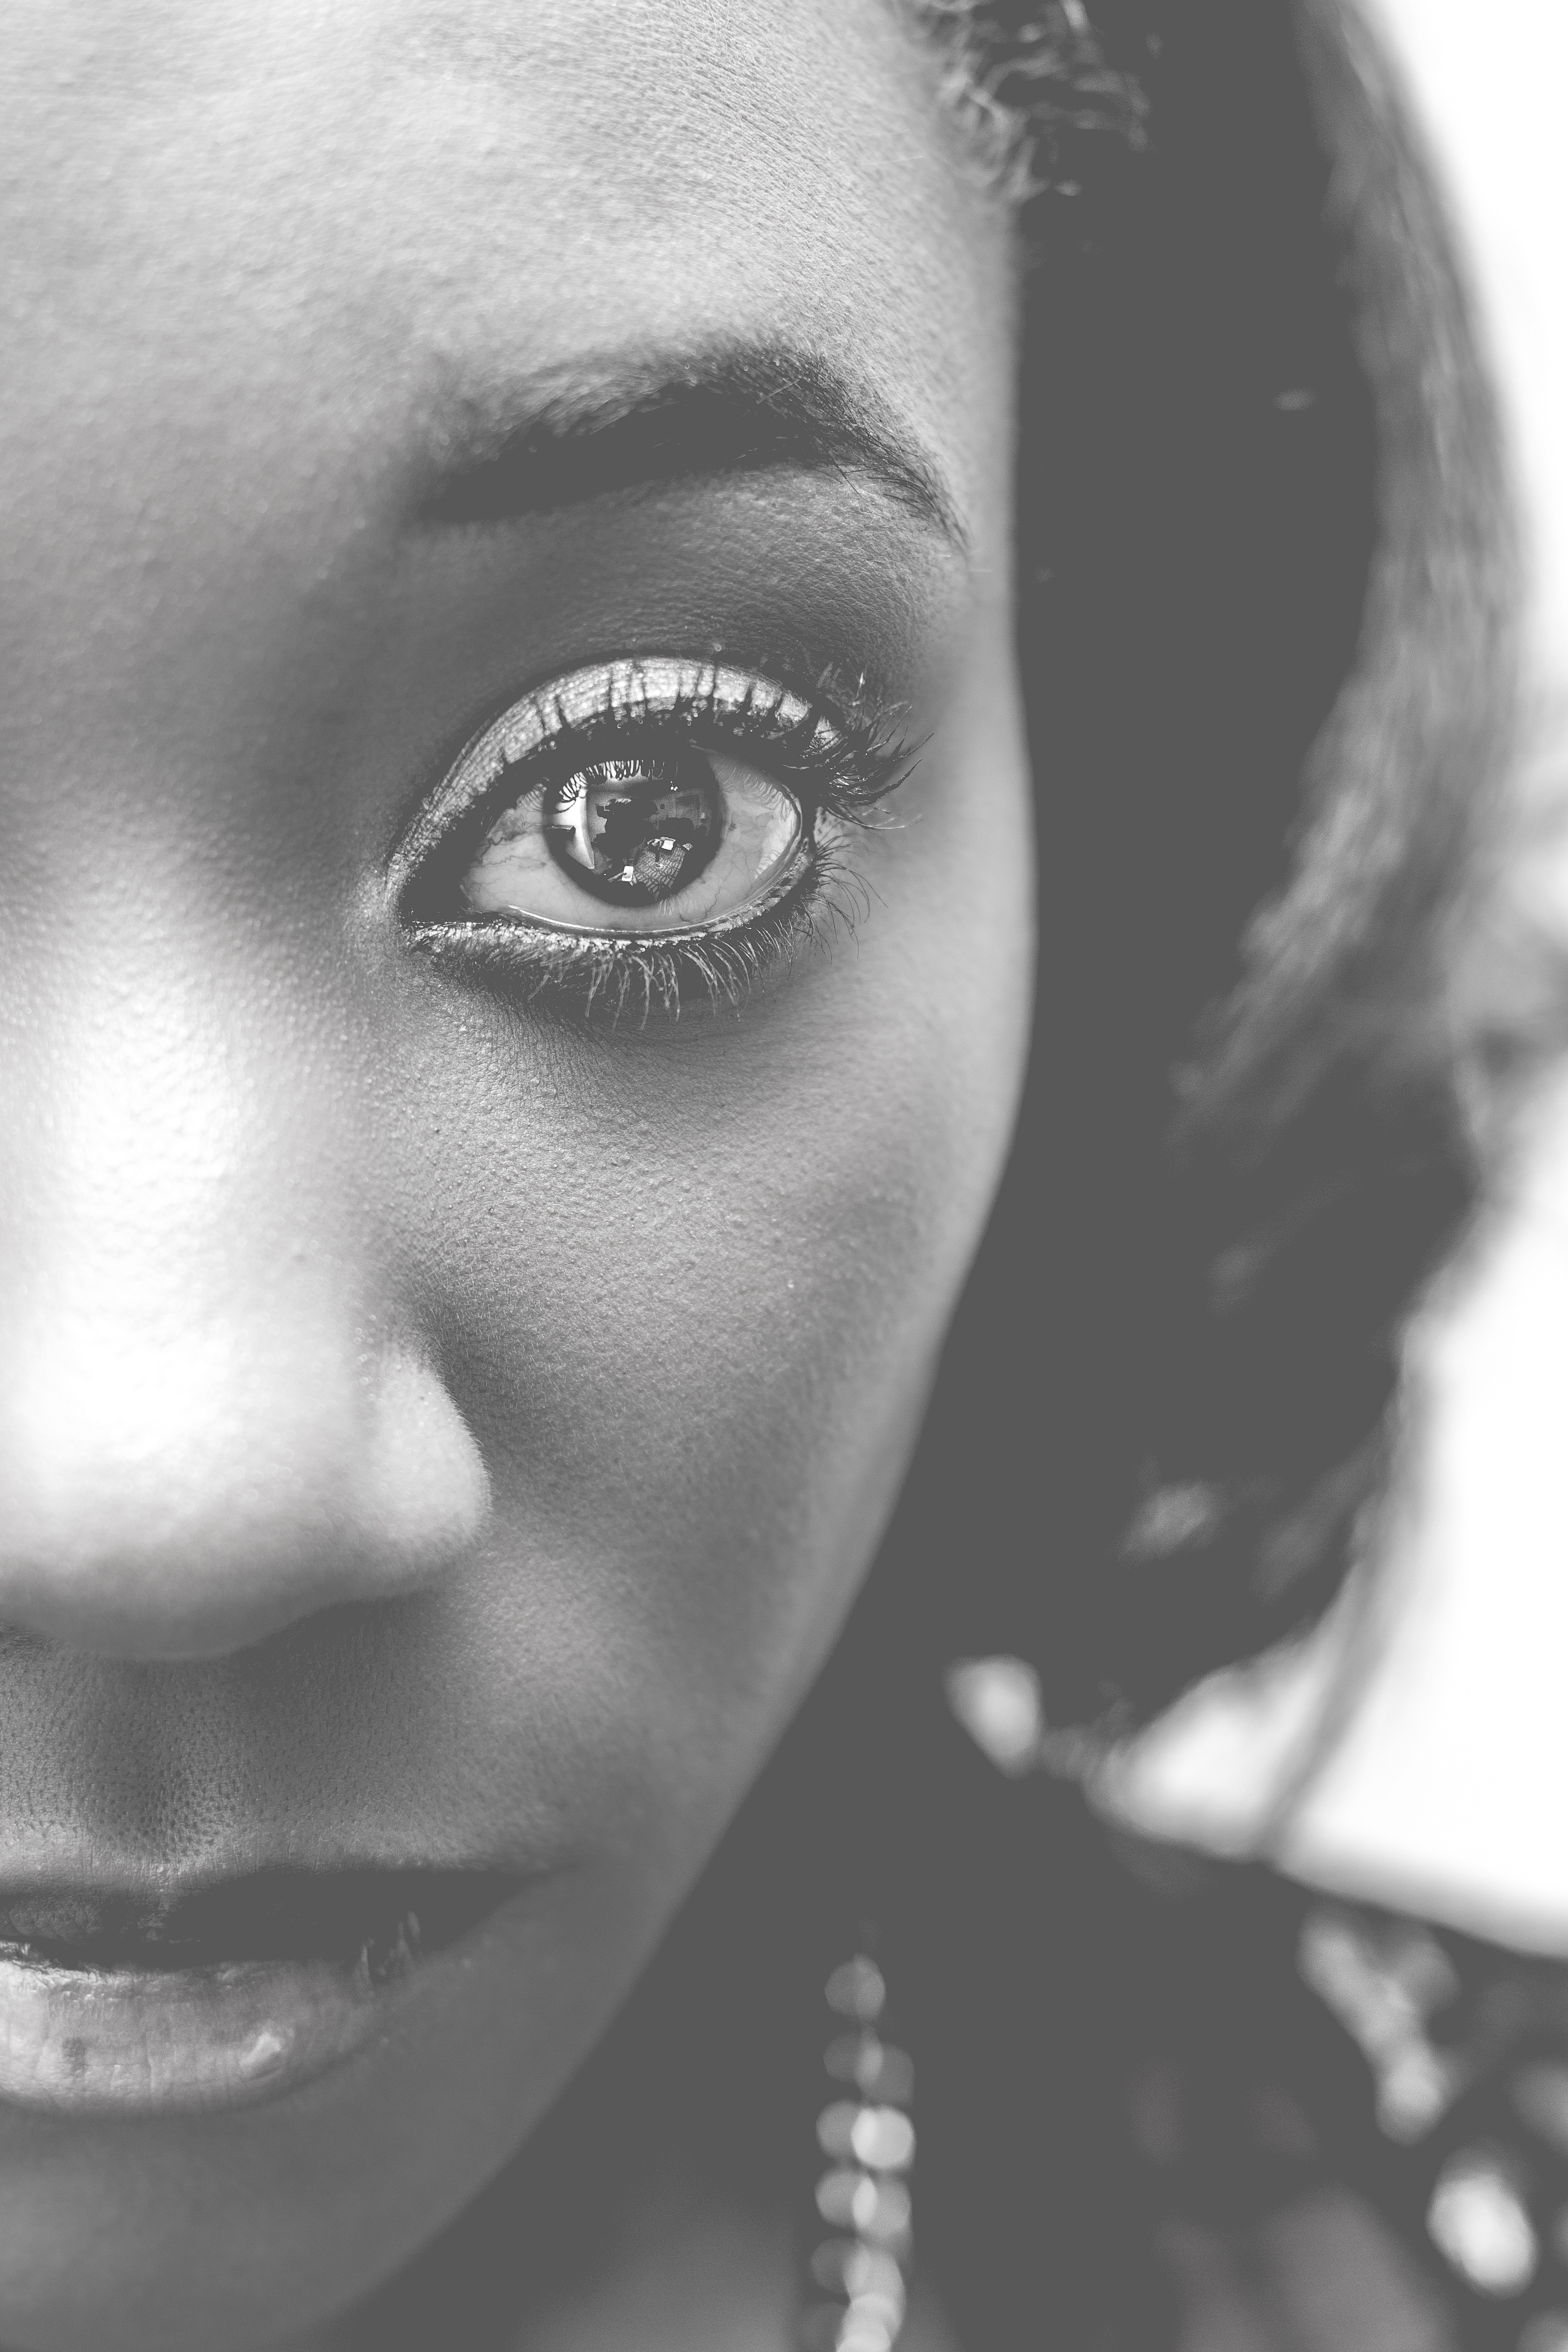
person, black and white, woman, white, photography, female, portrait, model, black, monochrome, lady, facial expression, hairstyle, eyebrow, mouth, eyelash, close up, human body, face, nose, eye, head, photograph, beauty, organ, emotion, photo shoot, monochrome photography, portrait photography